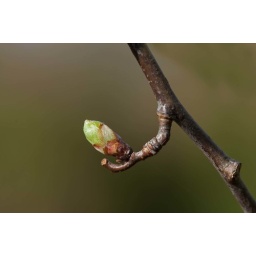
first sign of spring as february marches on trees burst into bud in dorset